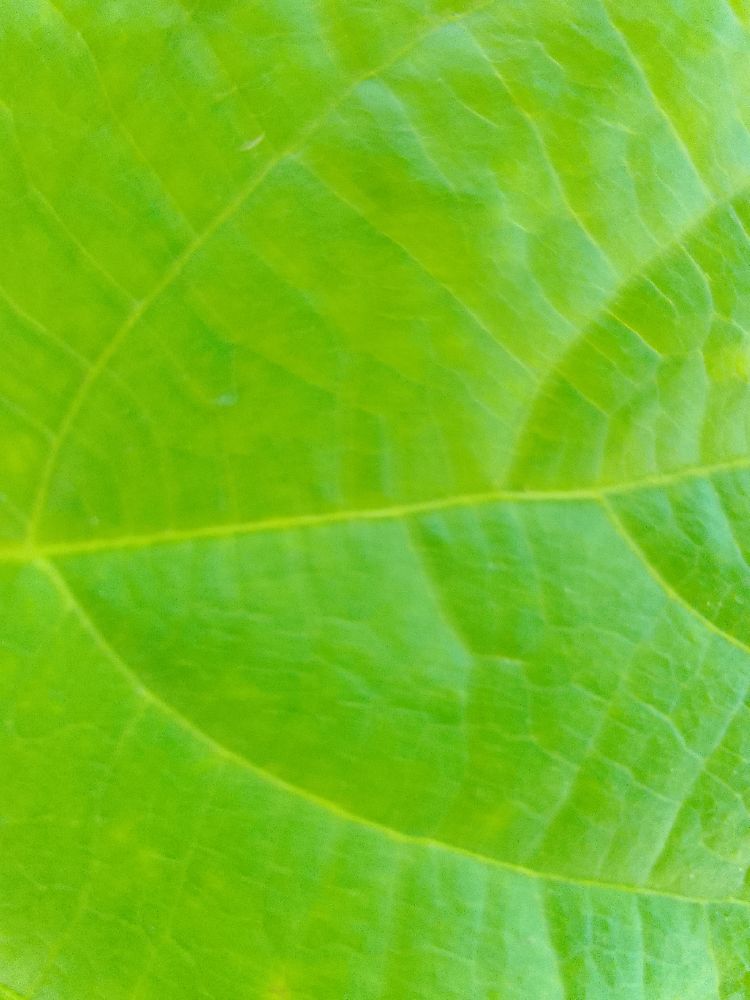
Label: healthy